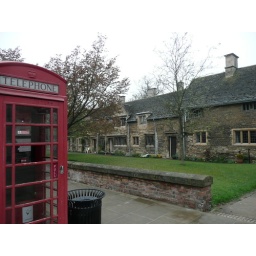
telephone box in stamford